Royal Photographic Society

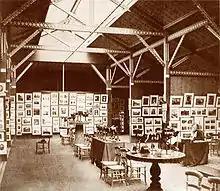
Charles Thurston Thompson: "Exhibition of the Photographic Society, London", 1858

Photographers were slow in coming together and forming clubs and societies. The first was an informal grouping the Edinburgh Calotype Club around 1843. The first British photographic society, the Leeds Photographic Society was formed in 1852 but between 1878 and 1881 it ceased to exist independently. The RPS has existed continuously since January 1853. In other countries the Société héliographique was established in Paris in 1851 and the Société française de photographie was founded in Paris in 1854.